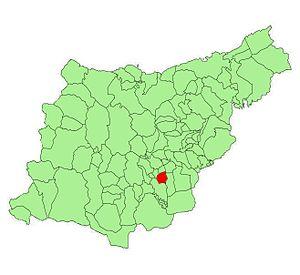
Gaintza en basque ou Gaínza en espagnol est une commune du Guipuscoa dans la communauté autonome du Pays basque en Espagne.